Hamarøy Municipality

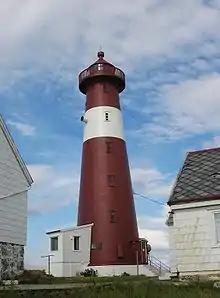
Tranøy Lighthouse

The municipal administration and other public services are located in Oppeid. There is a hotel in the municipality, as well as the scenic Tranøy Lighthouse which can be rented.